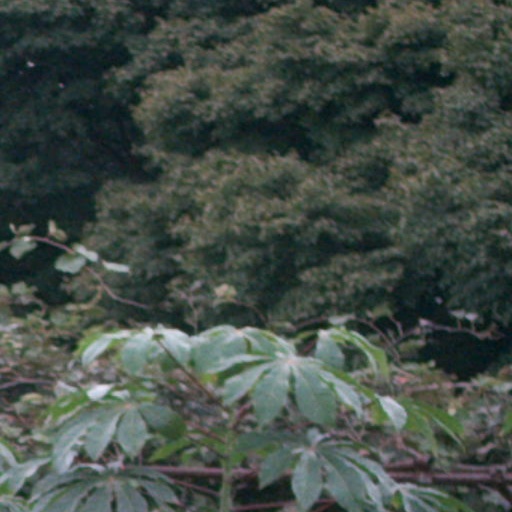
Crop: cassava